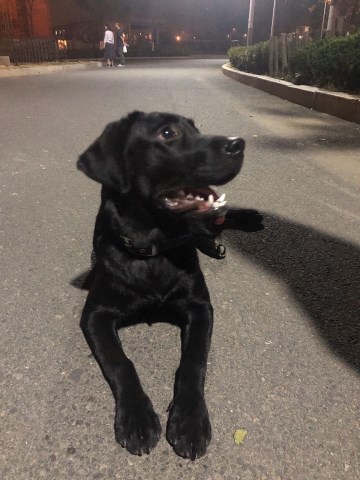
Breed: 3580-n000122-Labrador_retriever